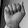
ASL letter: A